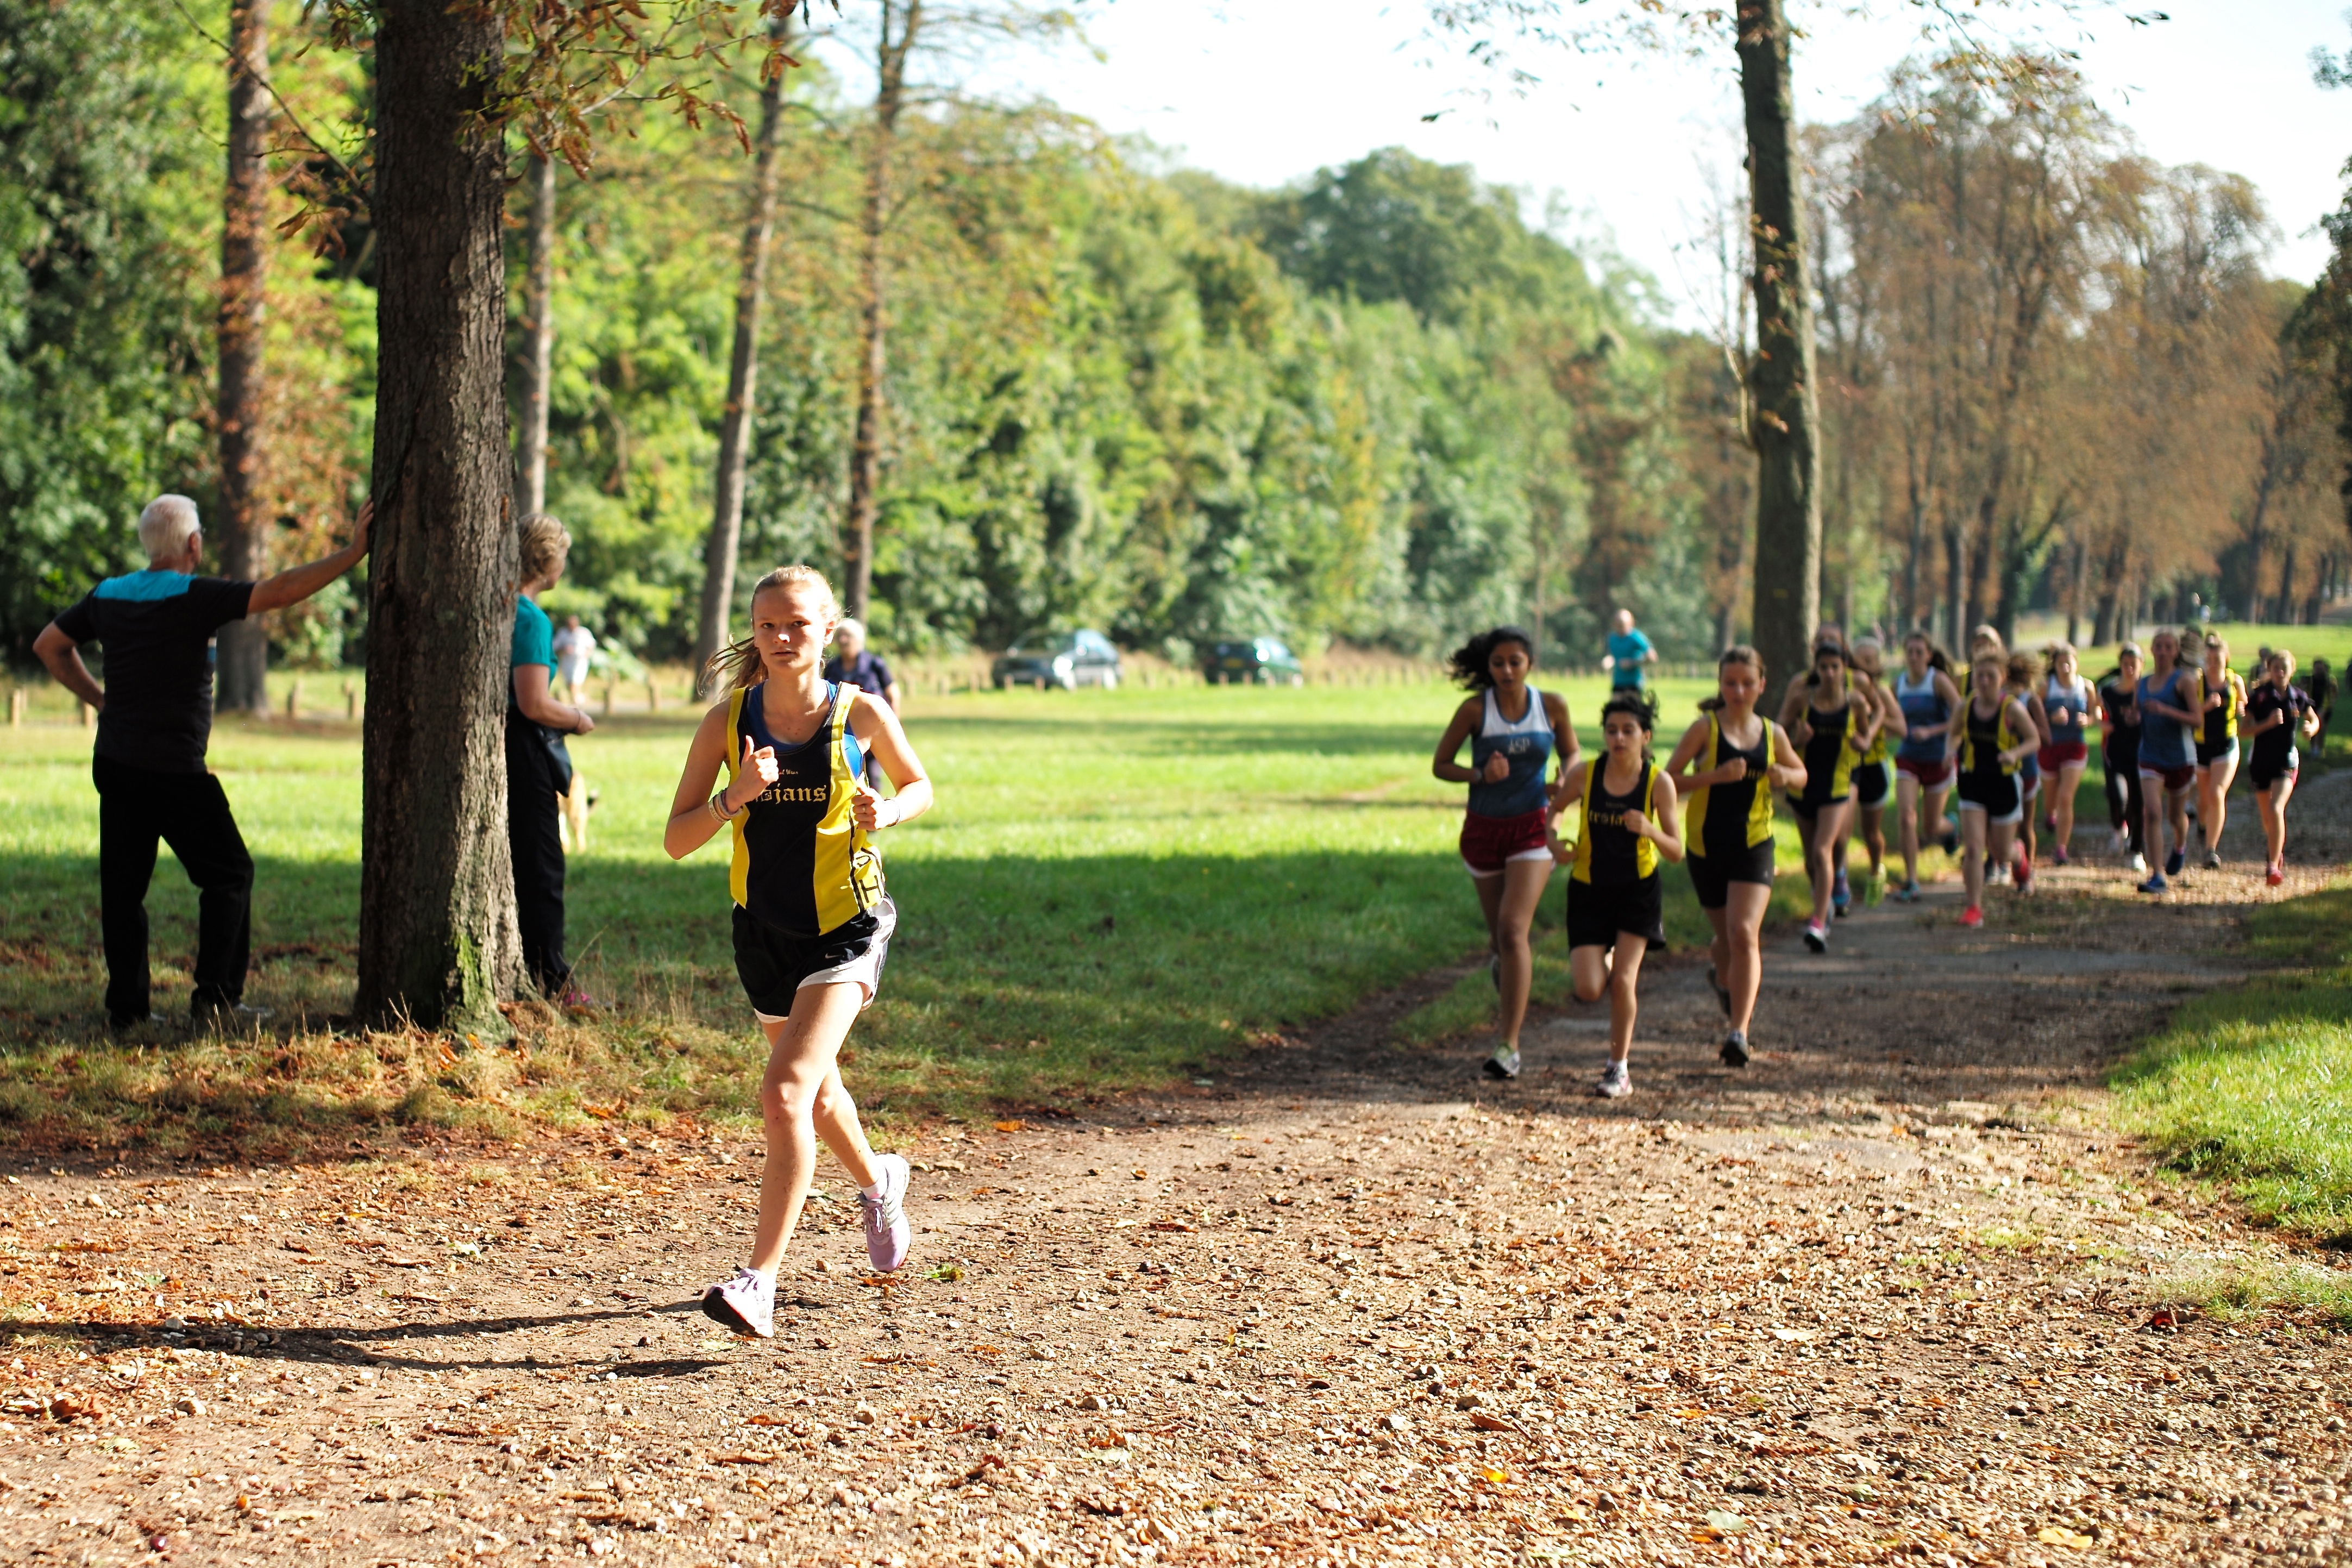
person, cloud, sport, running, run, paris, country, recreation, france, jogging, cross, race, competition, september, hague, girls, m, american, team, sports, boys, saint, parc, 50, school, runners, filter, nd, endurance, leica, 240, summilux, athletics, meet, xc, sprint, physical exercise, outdoor recreation, human action, endurance sports, ultramarathon, duathlon, cross country running